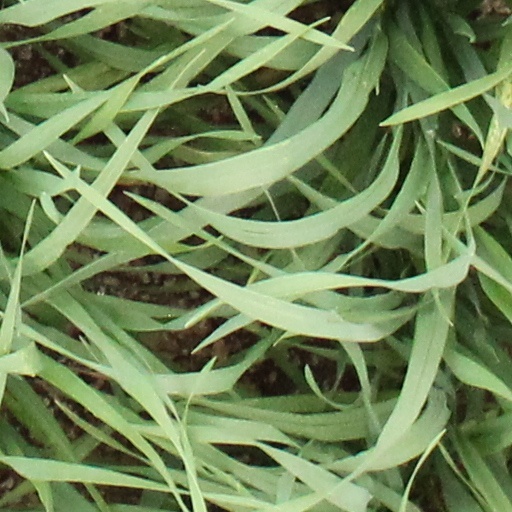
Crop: wheat